Indian Henry's Patrol Cabin

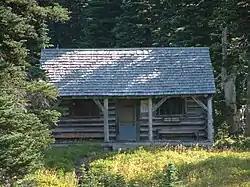

Indian Henry's Patrol Cabin is an early National Park Service patrol cabin in Mount Rainier National Park. The cabin was built in 1915–1916 at an elevation of in an area of the park known as "Indian Henry's Hunting Ground," which had been used in the 19th century by the Cowlitz and Nisqually tribes. "Indian Henry" was an Indian guide who accompanied James Longmire in his explorations of the area. The Indian Henry's area became a tourist destination with the 1908 establishment of the "Wigwam Camp," a tent camp which was abandoned in 1918. The area remained as a headquarters for backcountry patrols; the cabin was the first such facility in the park.